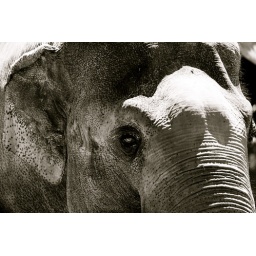
elephant in black and white